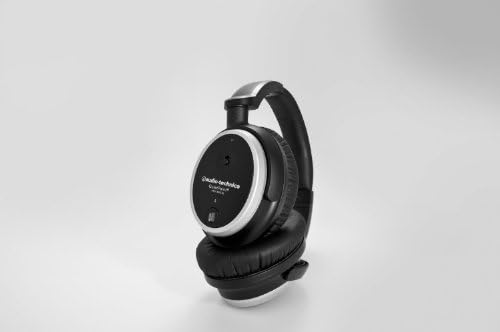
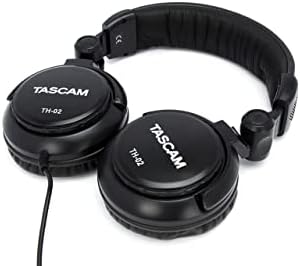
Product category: headphones
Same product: no